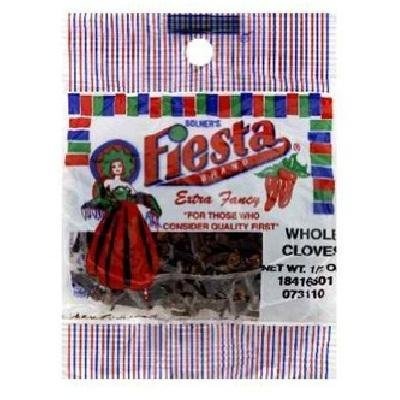
Item Name: Bolners Fiesta Seasoning
Product Description: One, .5oz (14g) package of extra fancy whole cloves.
Value: 0.5
Unit: Ounce

Price: 4.98